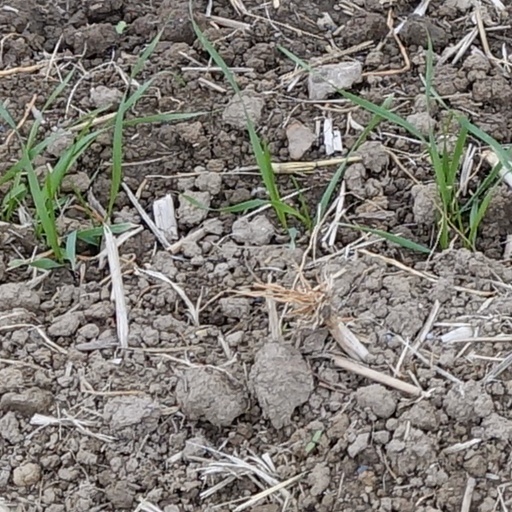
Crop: wheat